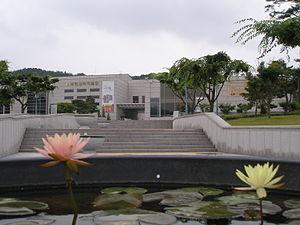
Le musée national de Gongju est un musée situé à Gongju, en Corée du Sud. Il possède 10 000 pièces dont 19 trésors nationaux. Il contient surtout des objets provenant de Daejeon et du Chungnam, et en particulier de la tombe du roi Muryeong, fouillée en 1971.